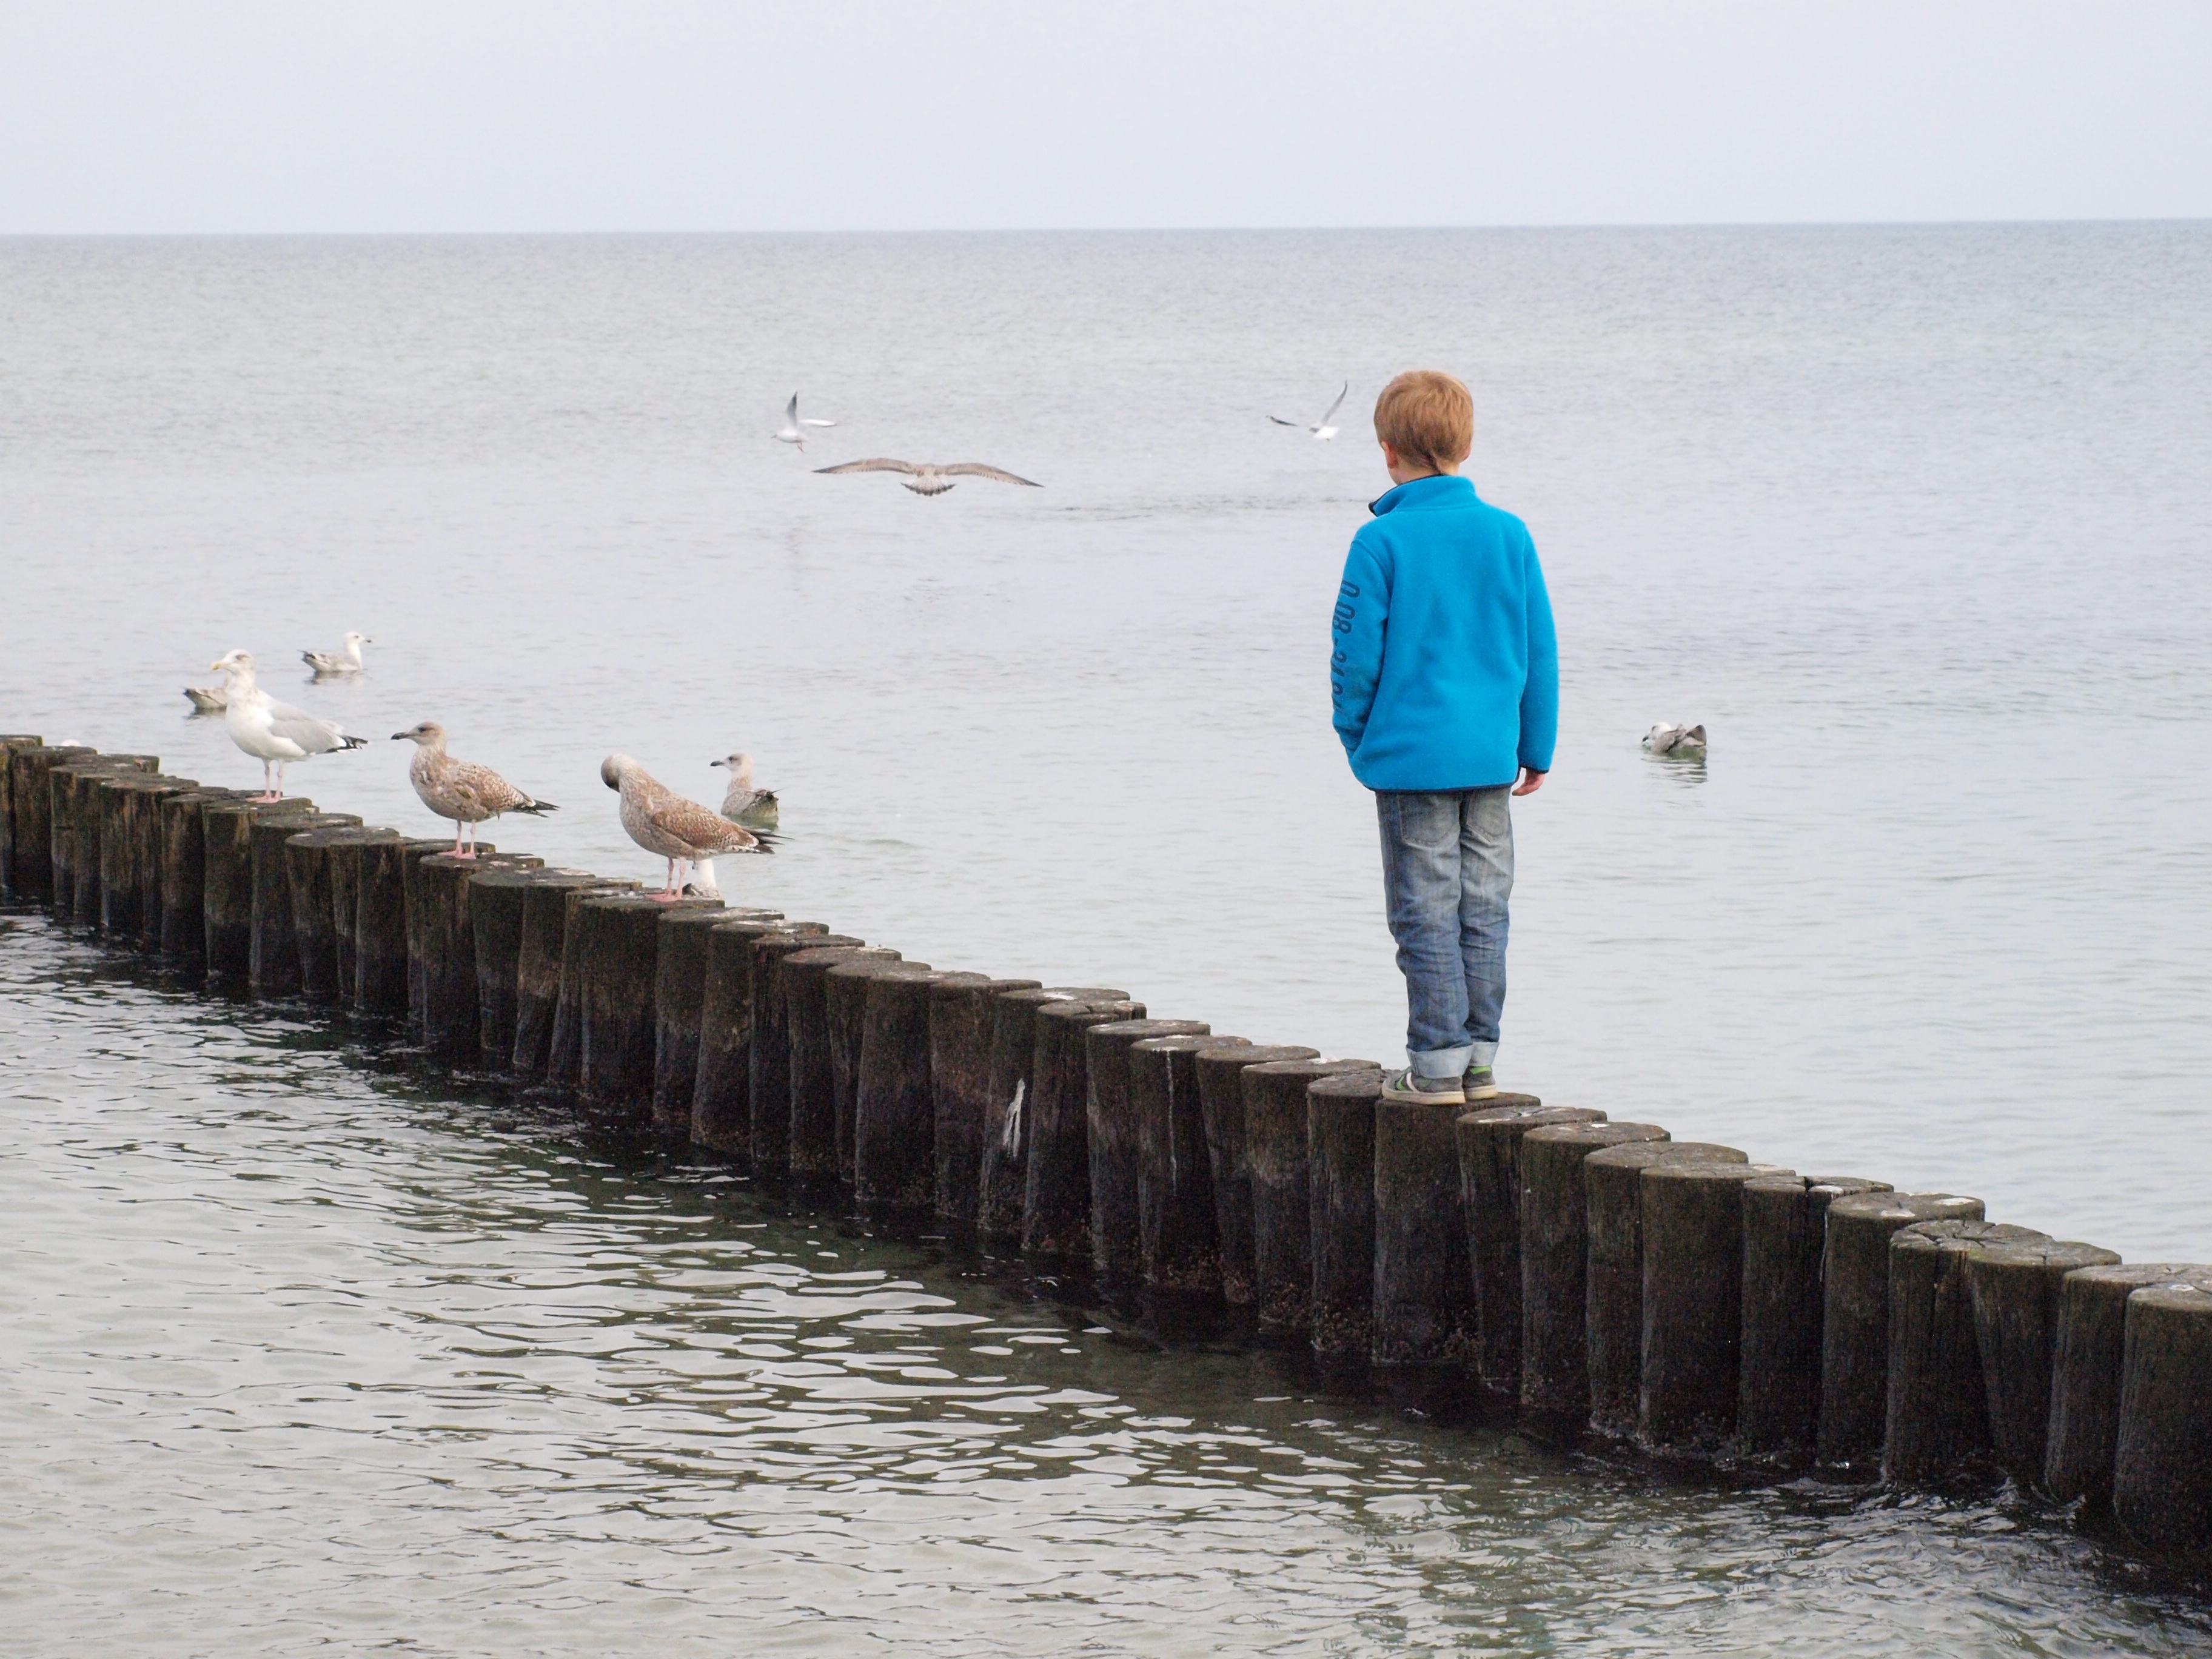
watch, beach, sea, coast, water, ocean, bird, shore, wave, lake, boy, pier, vacation, bay, child, body of water, courage, wide, series, breakwater, groynes, courageous, dared, mudflat